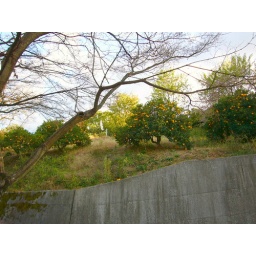
Japanese mandarin orange field in Ikuchi island